Bhimrao Ambedkar (Uttar Pradesh politician)

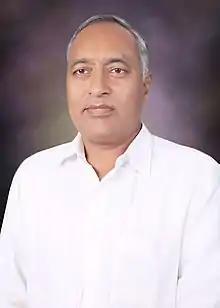
Bhimrao Ambedkar (UP politician)

Bhimrao Ambedkar is an Indian politician from the Bahujan Samaj Party and a member of the Indian Legislative Council.